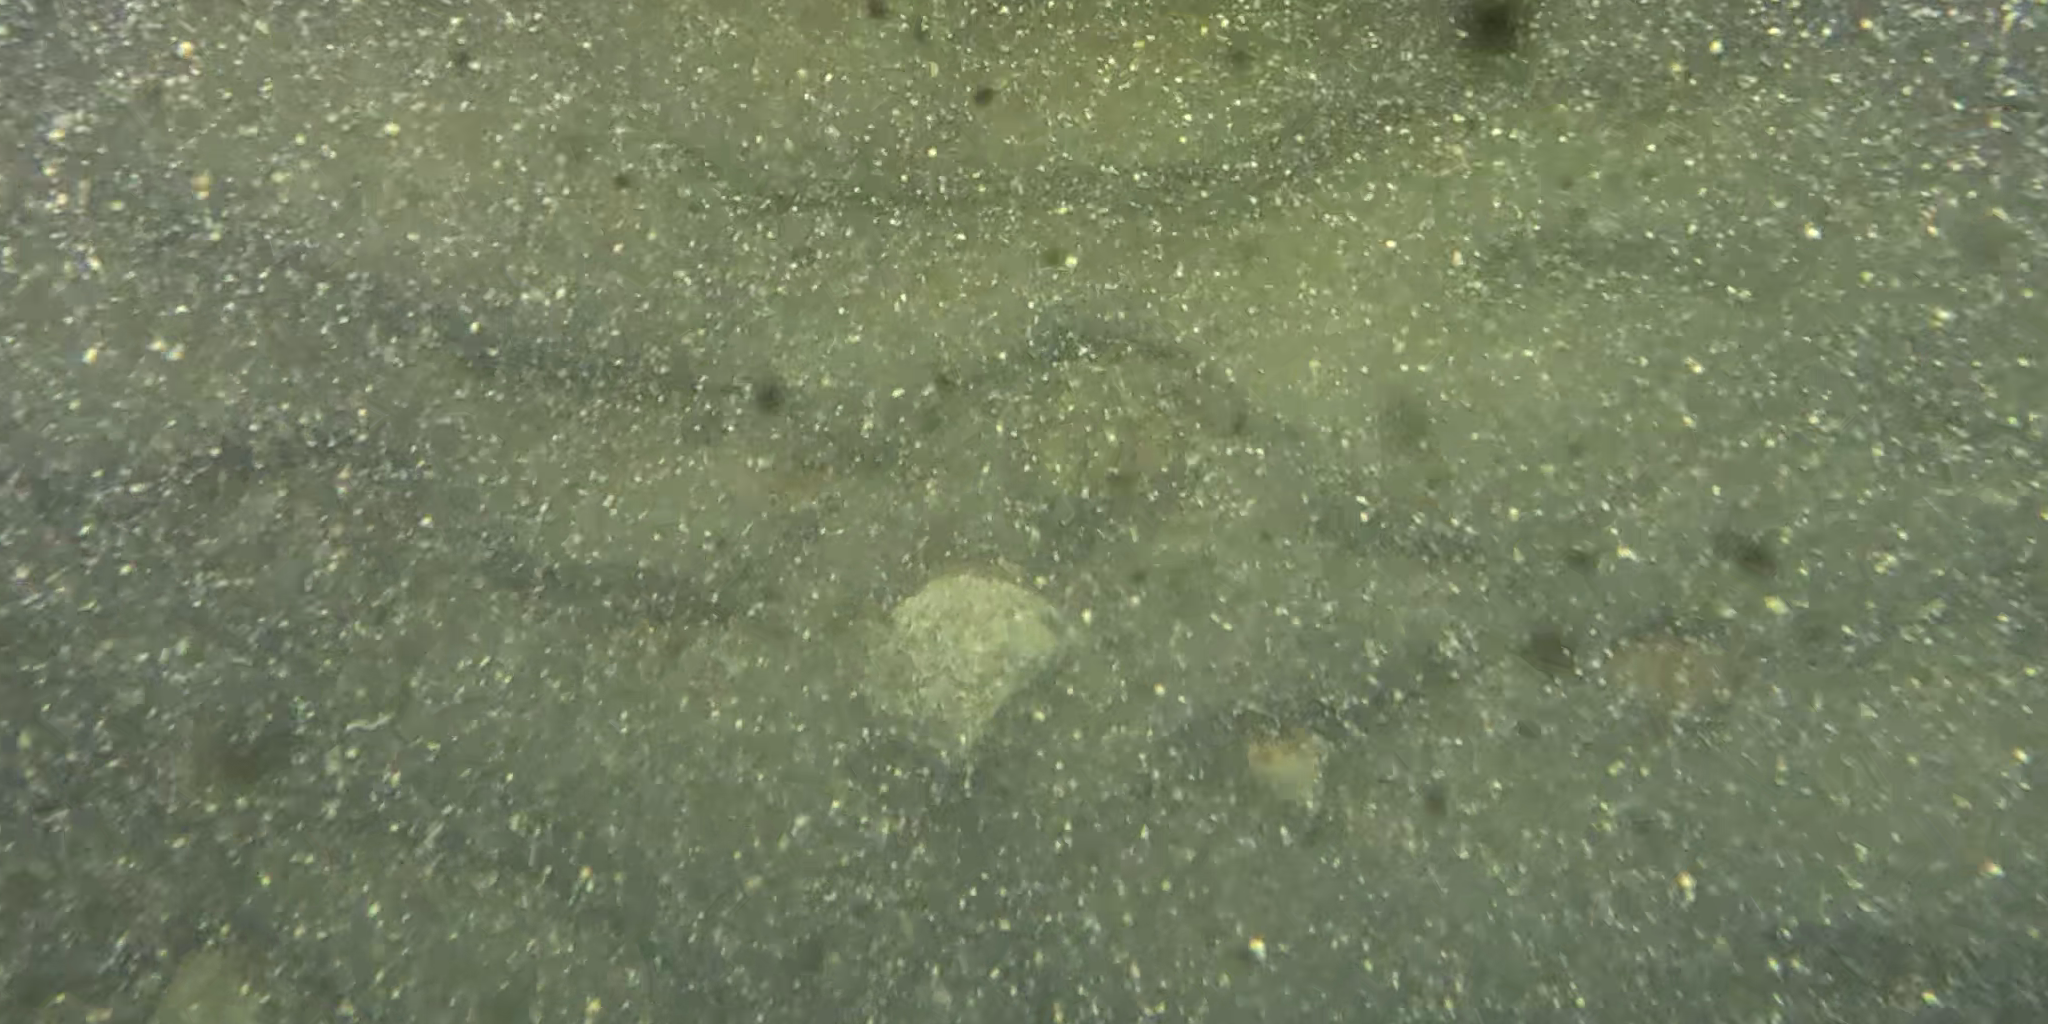
Seabed habitat: stone